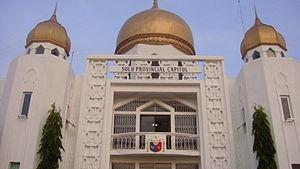
La province de Sulu dans les Philippines est située dans la région Bangsamoro entre les provinces de Basilan au nord-est et Tawi-Tawi au sud-ouest, les trois provinces constituant l'archipel de Sulu.